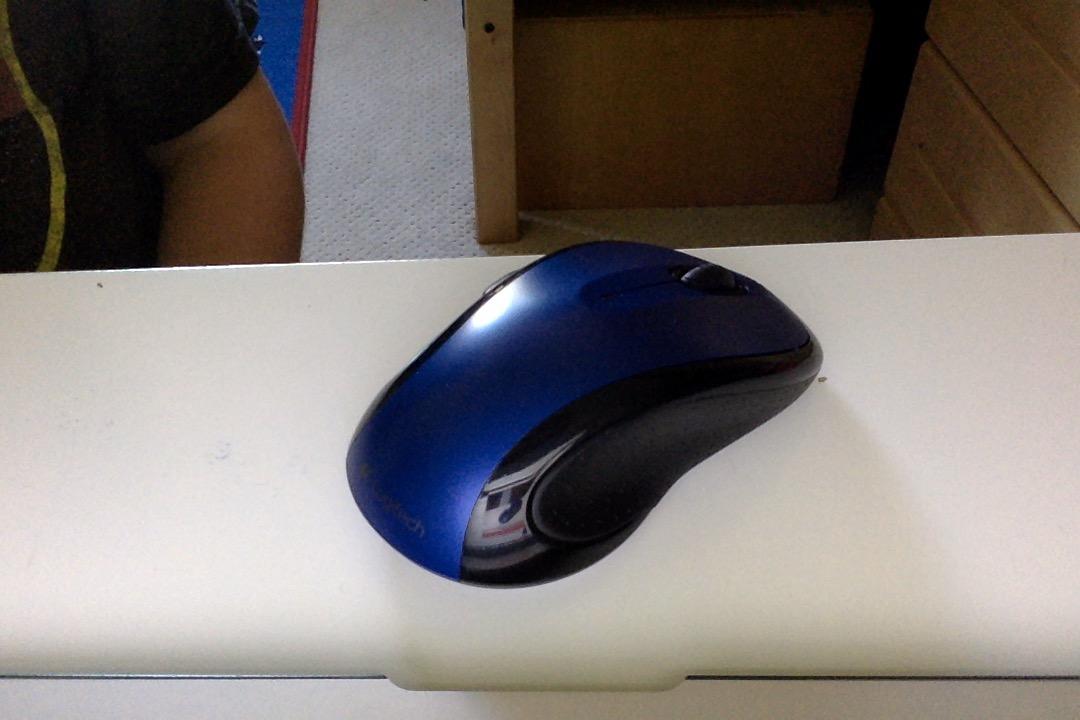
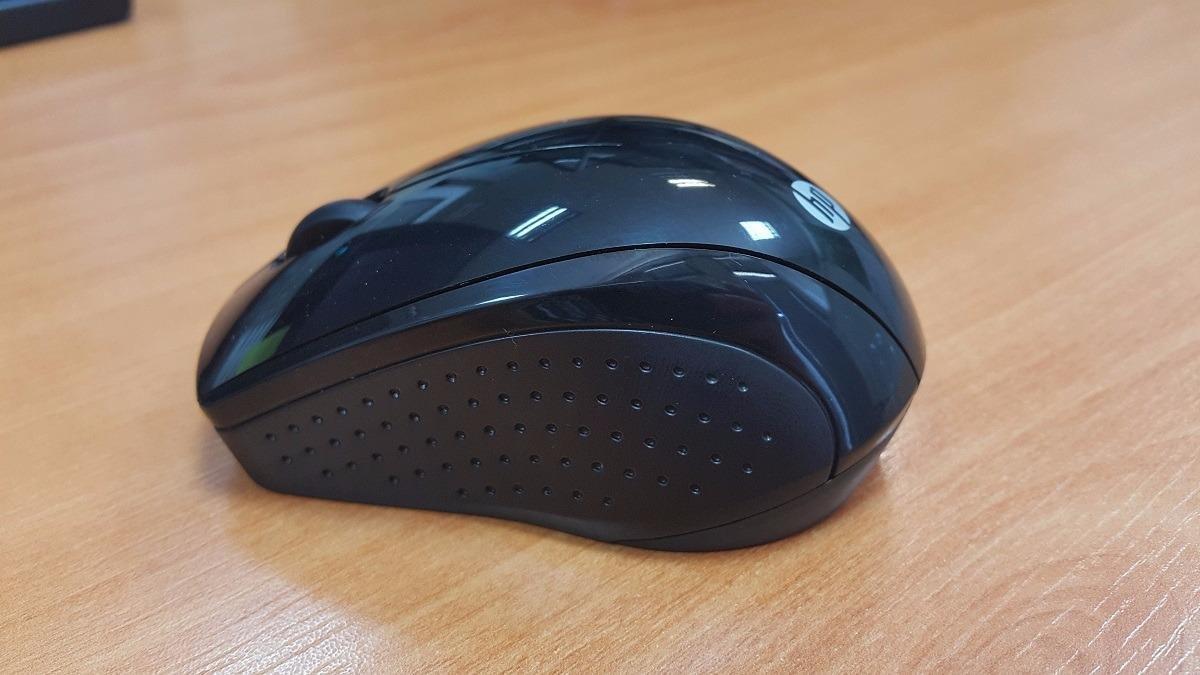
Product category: mouse
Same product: no